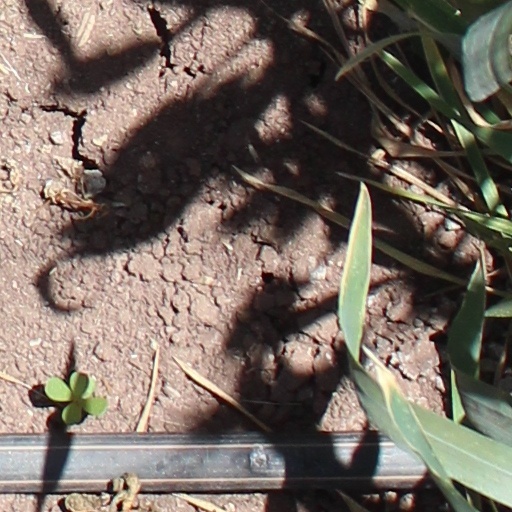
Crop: wheat